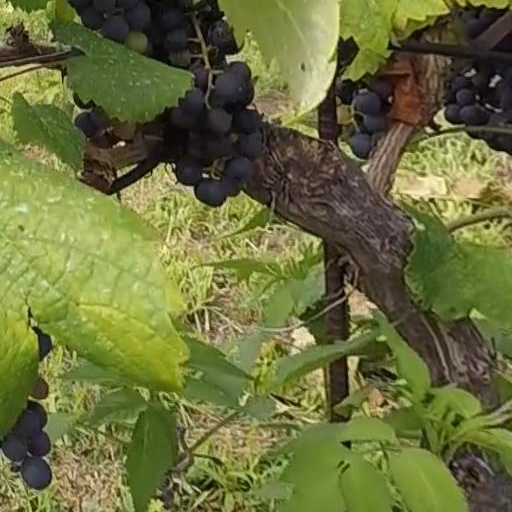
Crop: grape